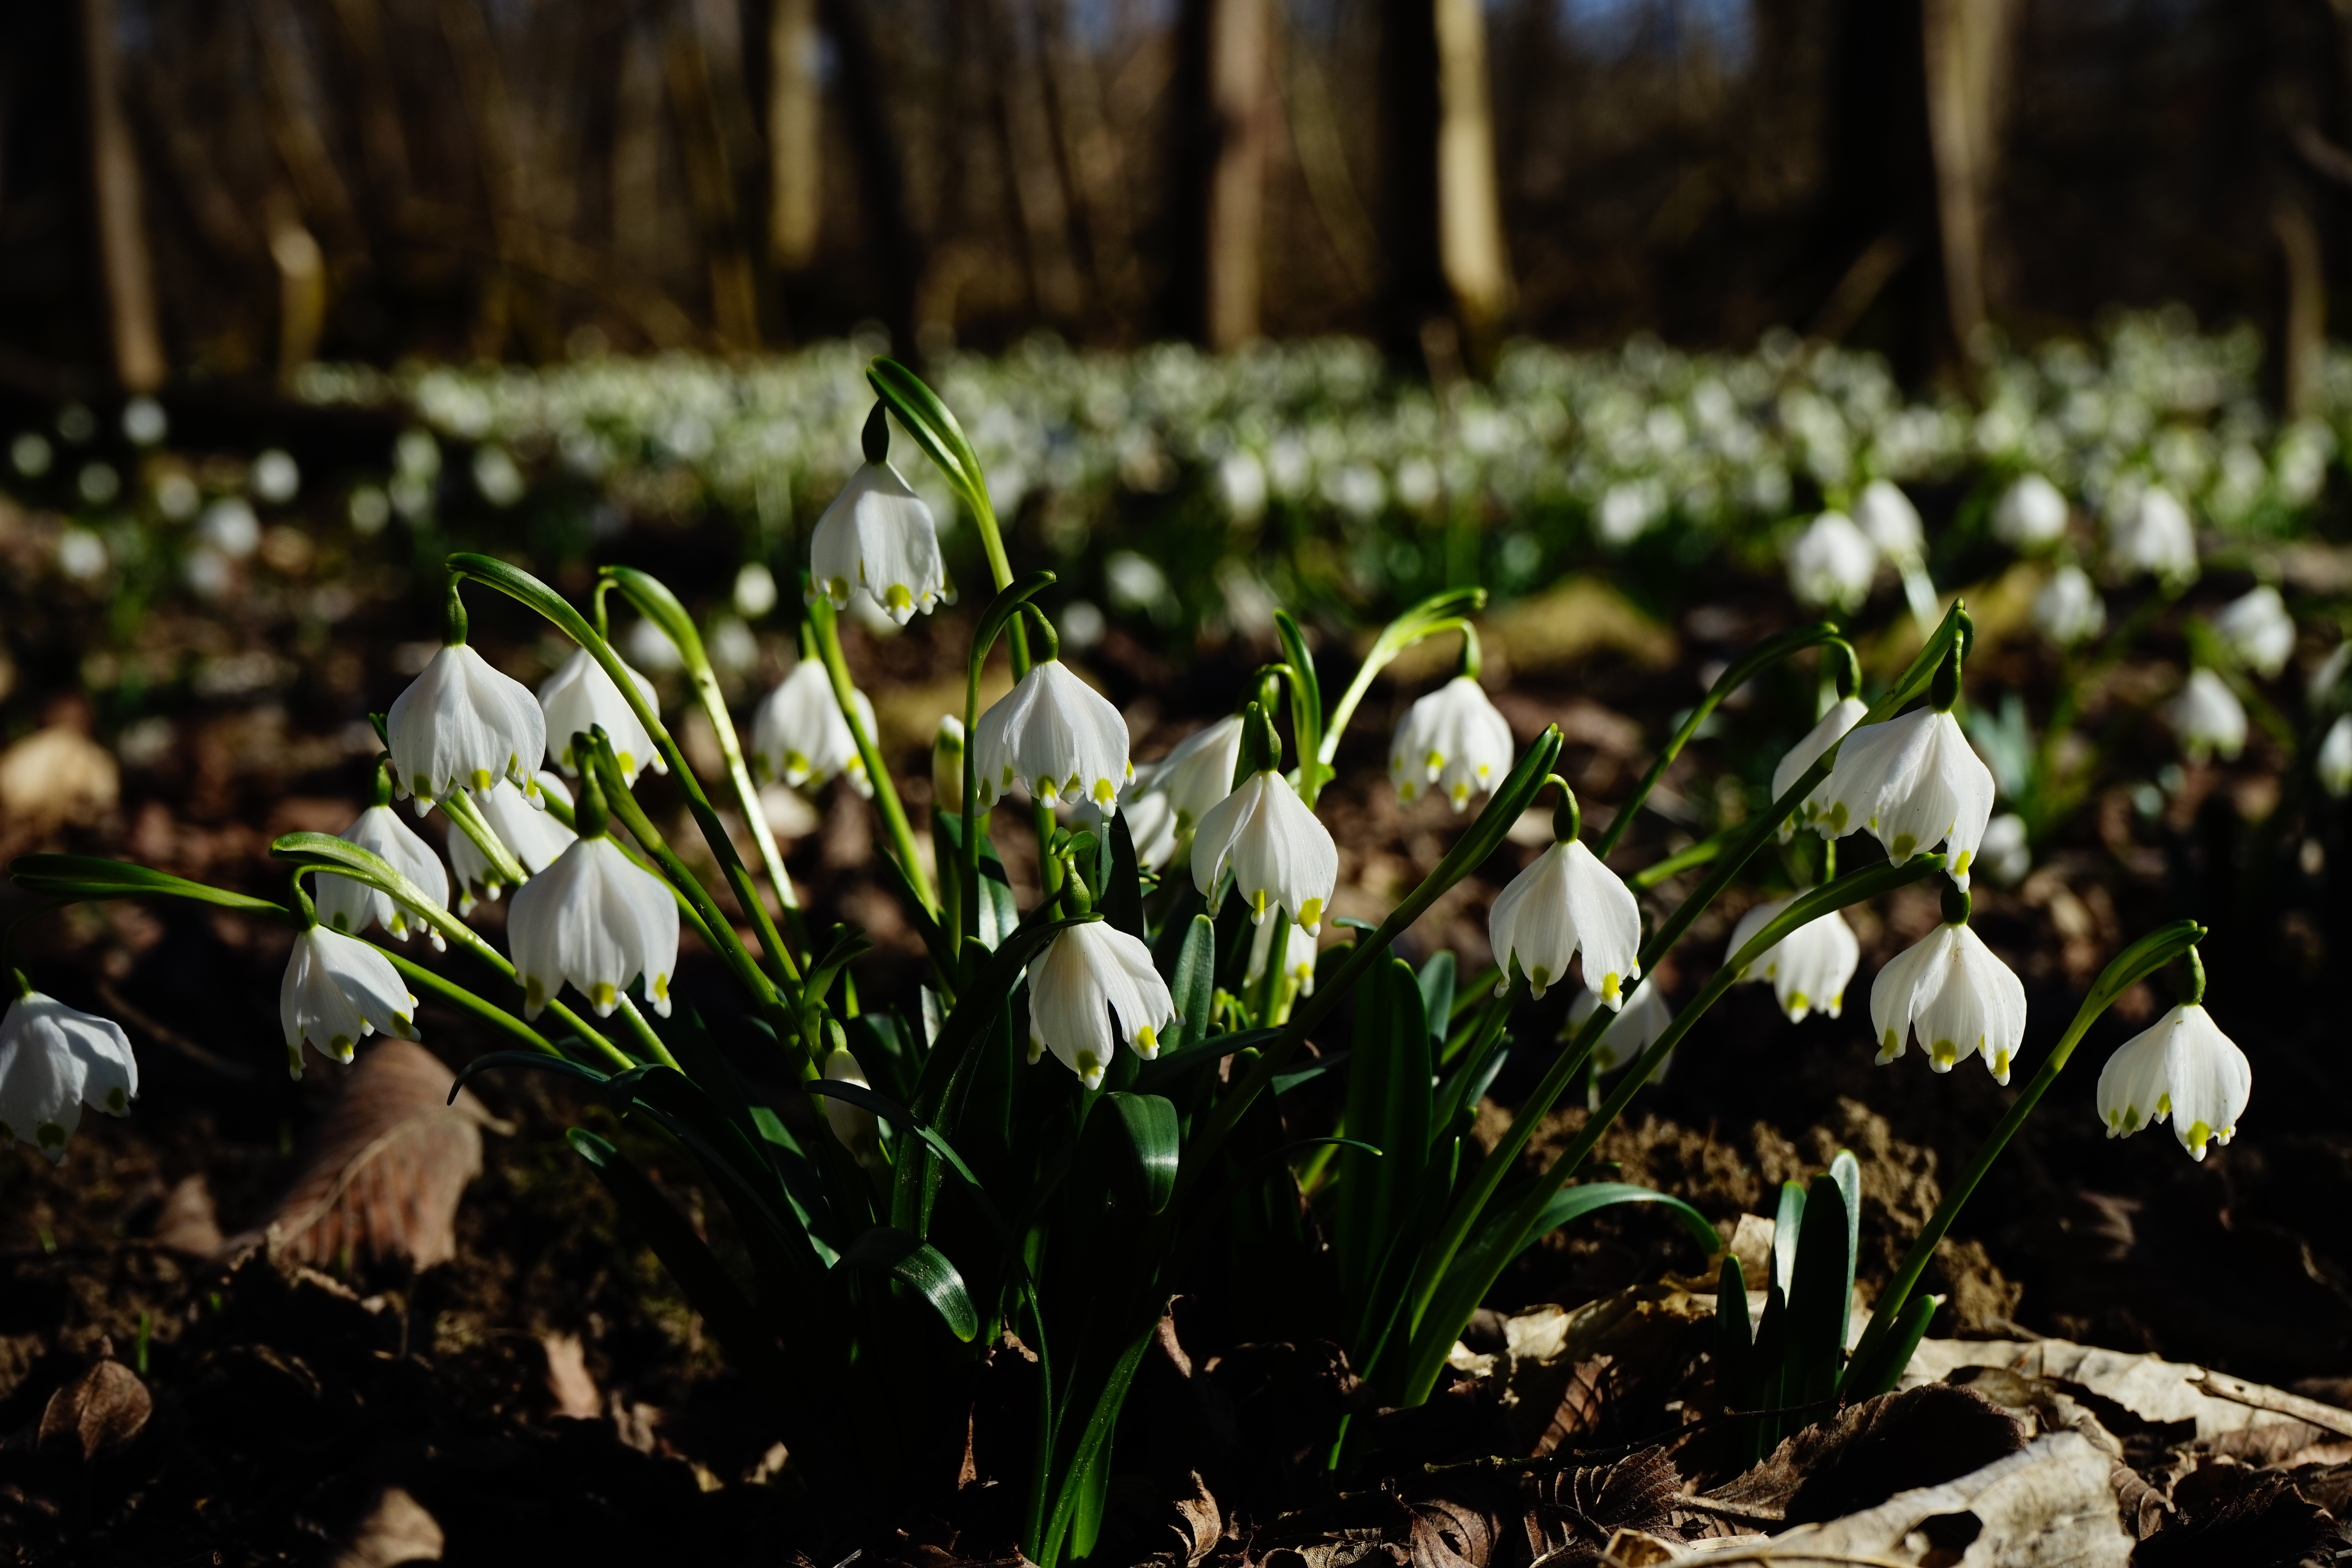
forest, blossom, plant, white, flower, bloom, bell, idyllic, spring, botany, flora, snowflake, wildflower, stalk, beautiful, crocus, snowdrop, woodland, spring flower, galanthus, flowering plant, forest flower, zwiebelpflanze, leucojum, amaryllidaceae, fruehlingsknotenblume, great snowdrops, land plant, spring knotenblume, maerzgloeckchen, leucojum vernum